Comparison of the AK-47 and M16

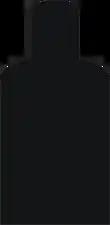
NATO E-type Silhouette Target

A brief comparison between cartridges reveals that the AK-47's heavier 7.62×39mm cartridge has much better penetration than the M16's lighter, higher-velocity 5.56×45mm cartridge. However, it also reveals that the M16's lighter, higher-velocity 5.56mm bullet tends to fragment on impact causing larger wounds than the AK-47's heavier 7.62mm bullet, which does not fragment on impact.